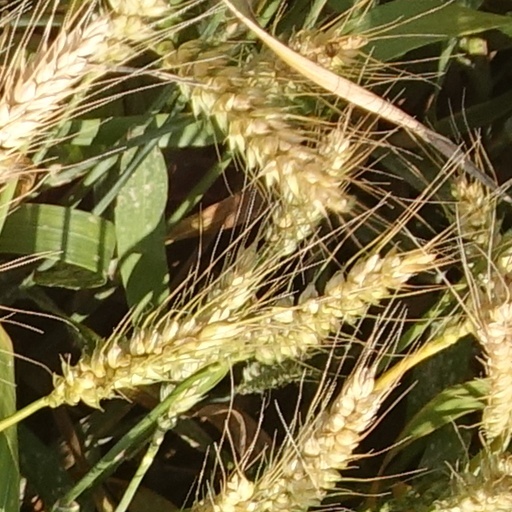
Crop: wheat